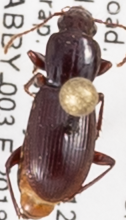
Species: Pterostichus pumilus
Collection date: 2018-05-15
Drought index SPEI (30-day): -2.09
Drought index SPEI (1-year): -0.24
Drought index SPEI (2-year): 0.71